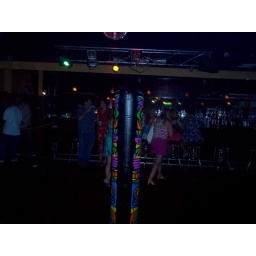
The tiki tower in the center of the dance floor